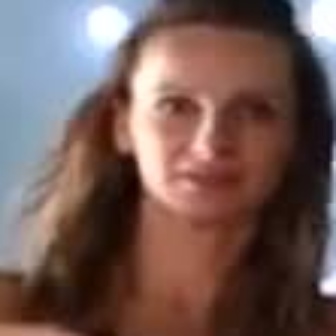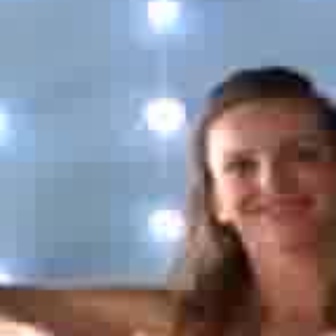
  Please identify the target specified by the bounding box [132,63,286,216] in the first image and locate it in the second image. Return the coordinates in [x_min,y_min,x_max,y_max] format.
Answer: [212,124,332,244]